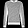
Label: Pullover